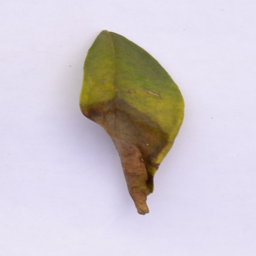
Plant part: leaf
Disease: black_spot